Ivan Karaulov

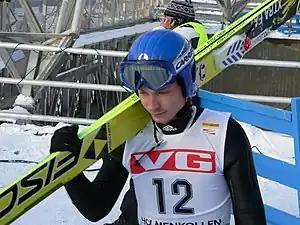
Ivan Karaulov

Ivan Karaulov (born June 23, 1980) is a Kazakhstani ski jumper who has competed since 2003. At the 2006 Winter Olympics in Turin, he finished 12th in the team large hill and 46th in both individual events.